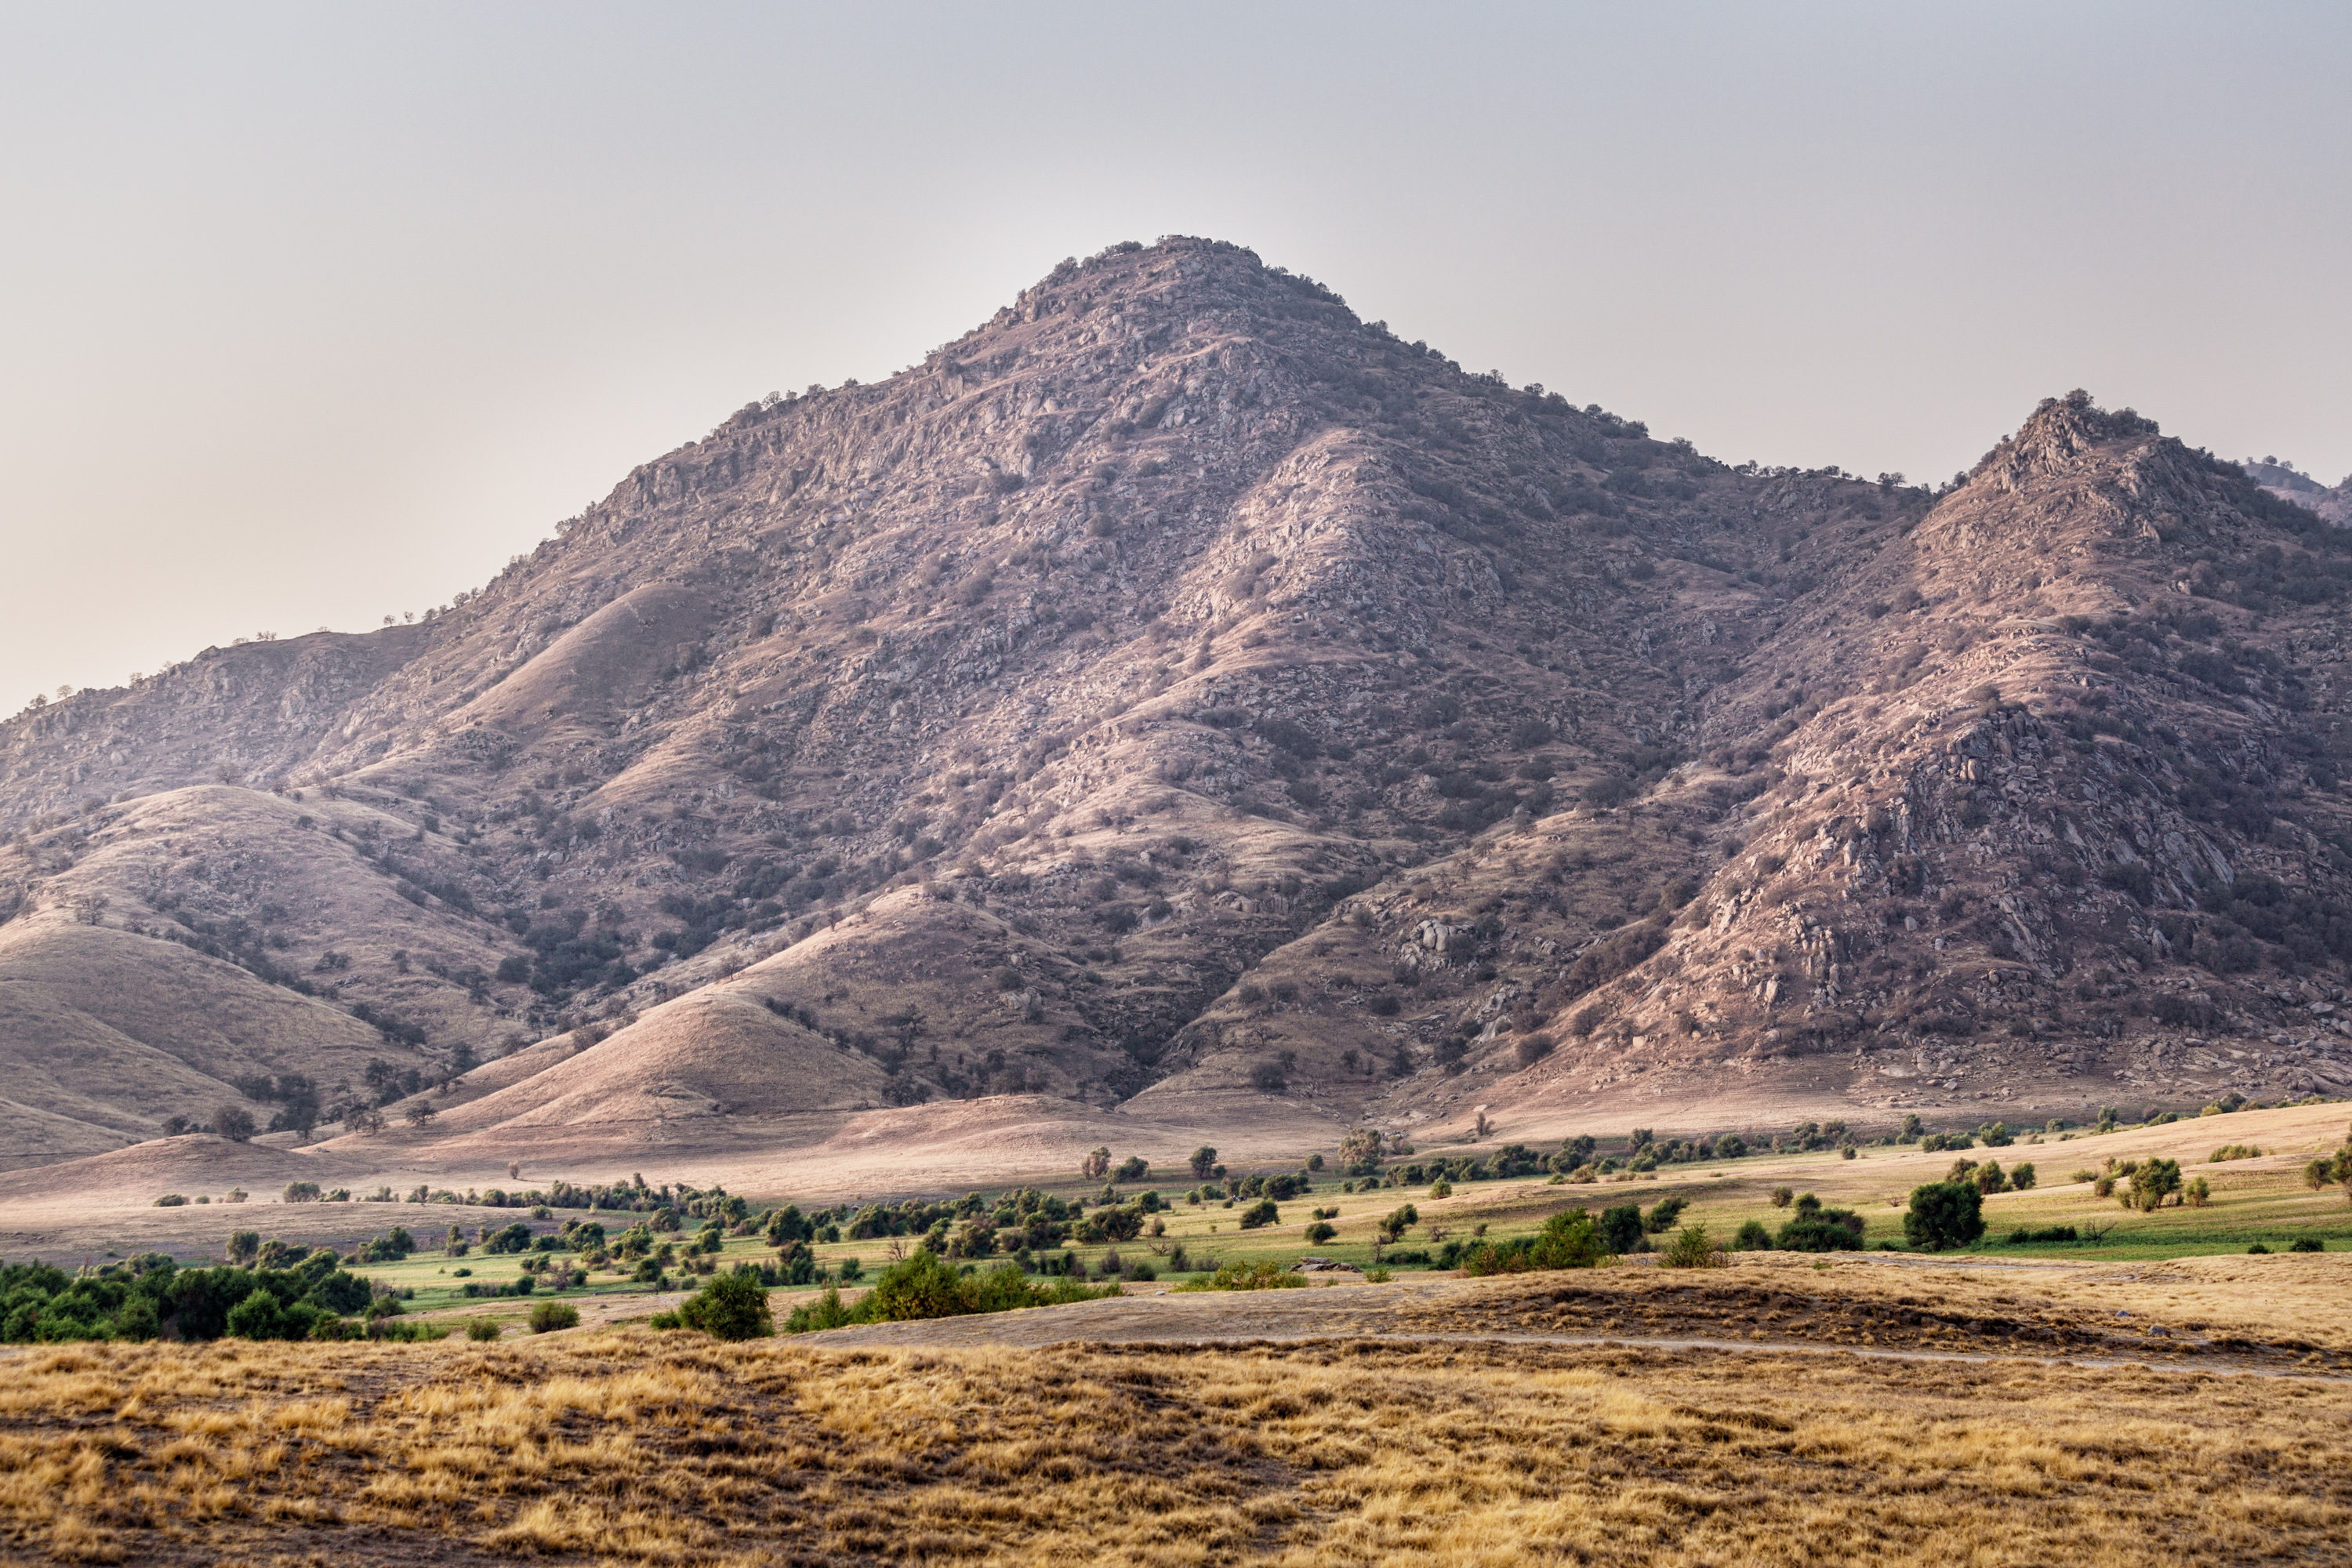
landscape, nature, wilderness, mountain, field, hill, valley, mountain range, soil, agriculture, highland, california, ridge, plain, hills, geology, badlands, plateau, fell, rural area, landform, natural environment, geographical feature, mountainous landforms